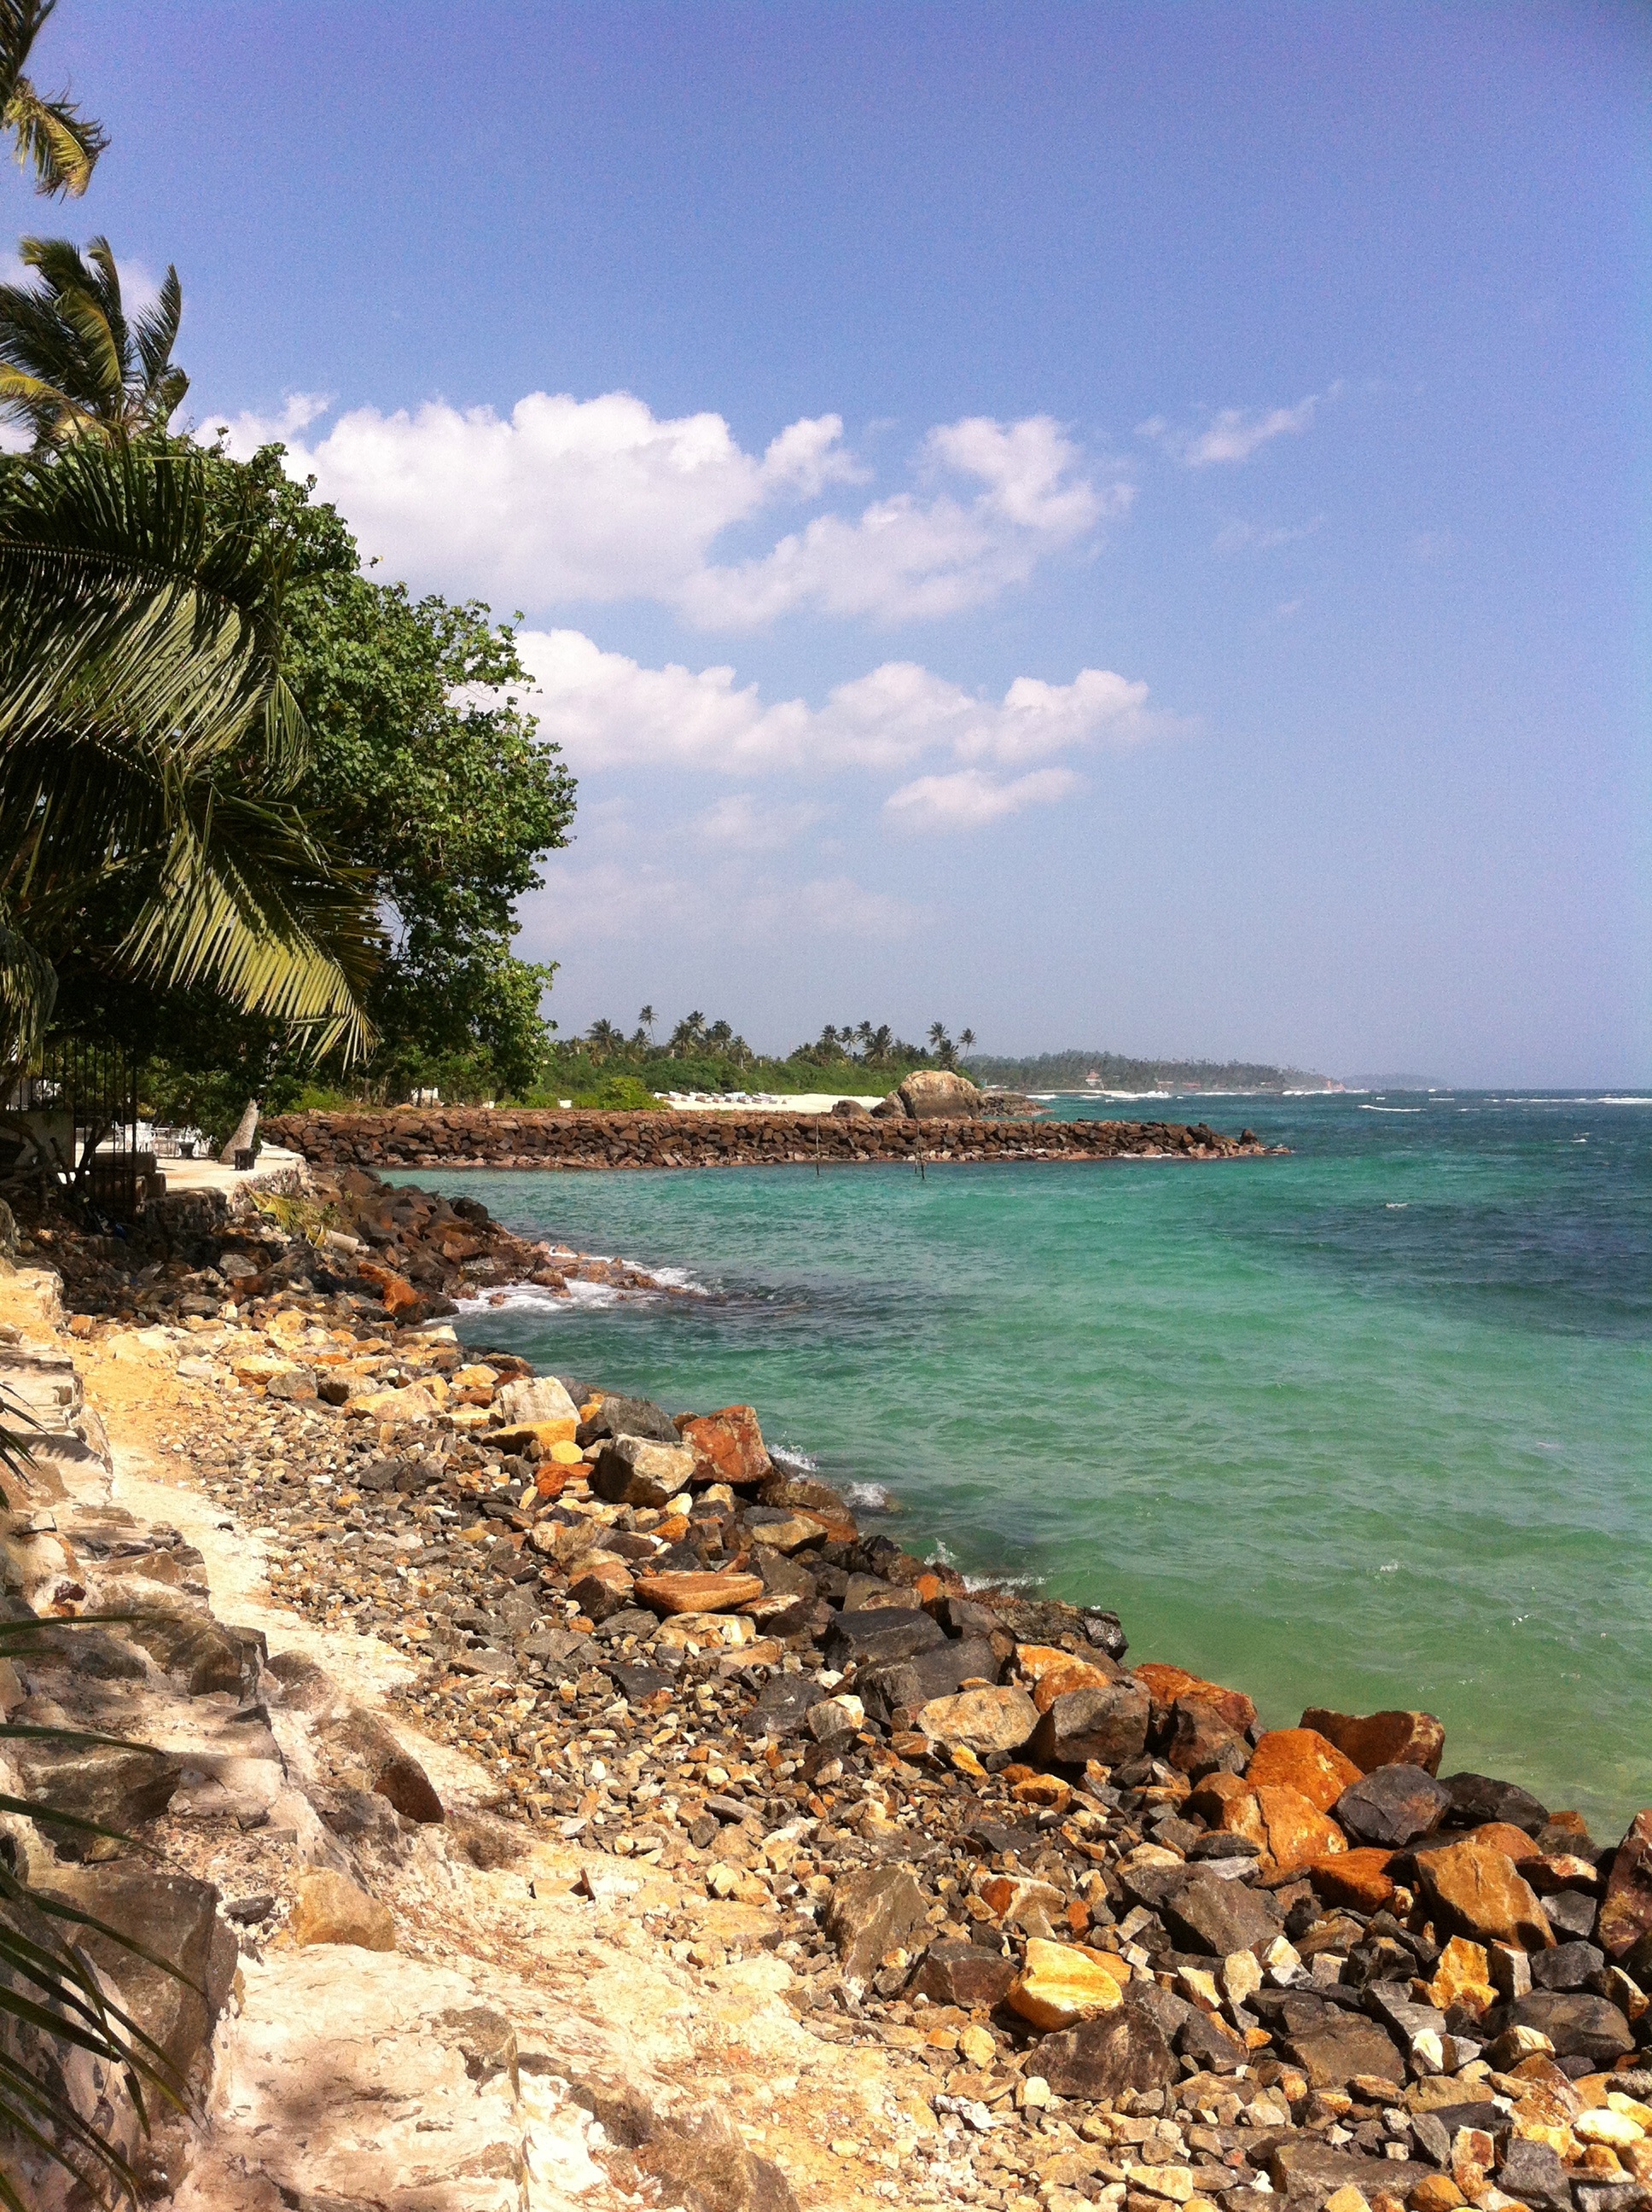
beach, sea, coast, tree, rock, ocean, shore, summer, vacation, cliff, cove, tropical, bay, terrain, body of water, holidays, exotic, tropics, sri lanka, cape